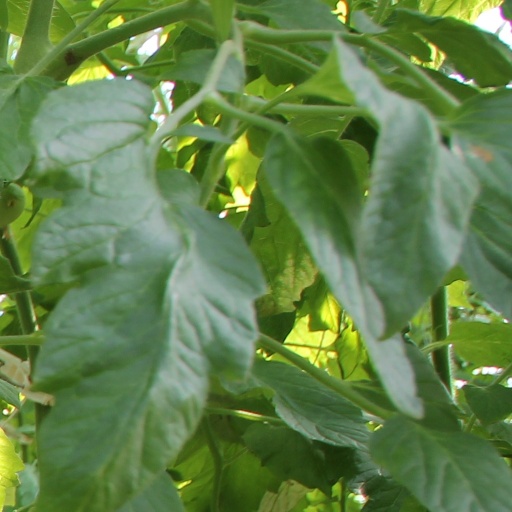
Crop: tomato